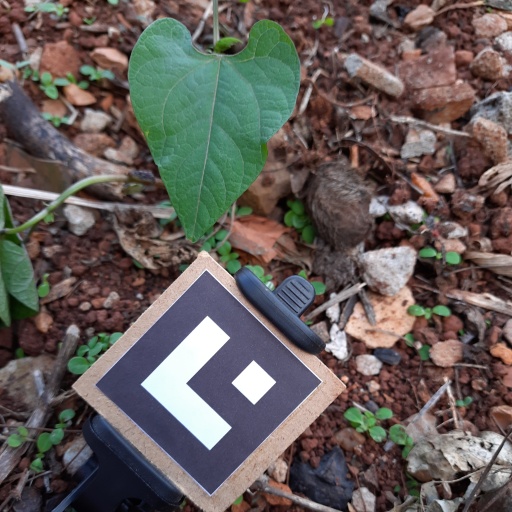
Observations: wavy surface, no eating holes, under shade